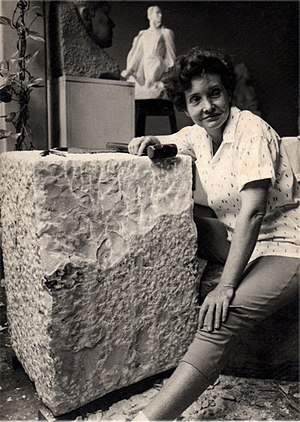
Edith Grøn
Edith Grøn i sit værksted i Managua, hvor hun arbejder på en buste af Rubén Darío.
Edith Dorthe Grøn var en nicaraguansk billedhugger.